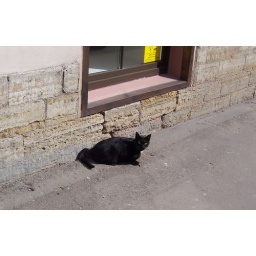
black cat in Saint-Petersburg